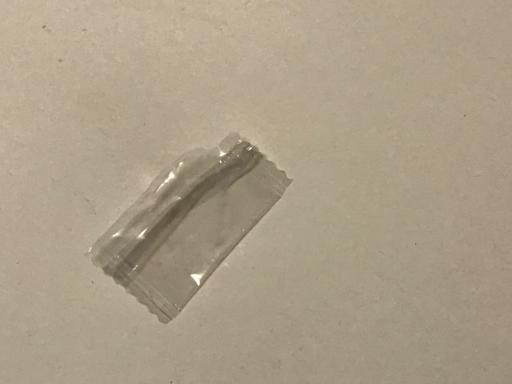
Waste category: trash